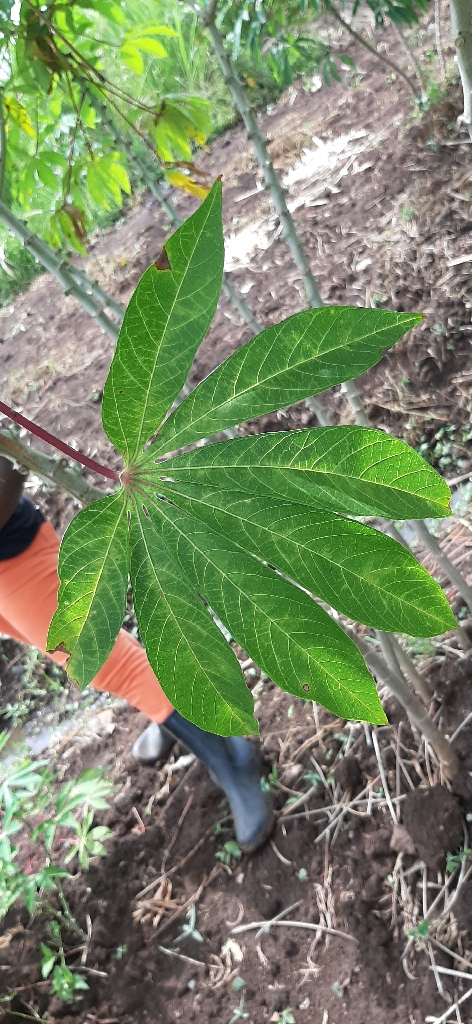
Label: cassava brown streak disease (cbsd)